Depersonalization

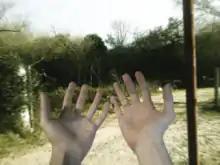
An attempt at a visual representation of depersonalization

Treatment is dependent on the underlying cause, whether it is organic or psychological in origin. If depersonalization is a symptom of neurological disease, then diagnosis and treatment of the specific disease is the first approach. Depersonalization can be a cognitive symptom of such diseases as amyotrophic lateral sclerosis, Alzheimer's disease, multiple sclerosis (MS), or any other neurological disease affecting the brain. For those with both depersonalization and migraine, tricyclic antidepressants are often prescribed.